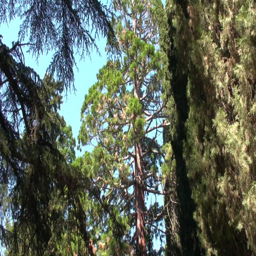
this is a beautiful natural video of forest landscape